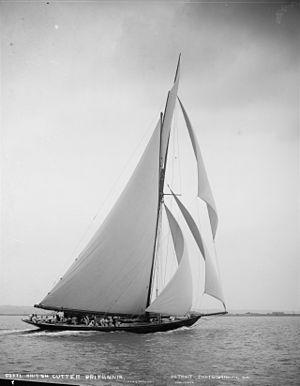
Le His Majesty's Yacht Britannia était le yacht du Prince de Galles Albert Edouard, futur Edouard VII et de son fils George V.